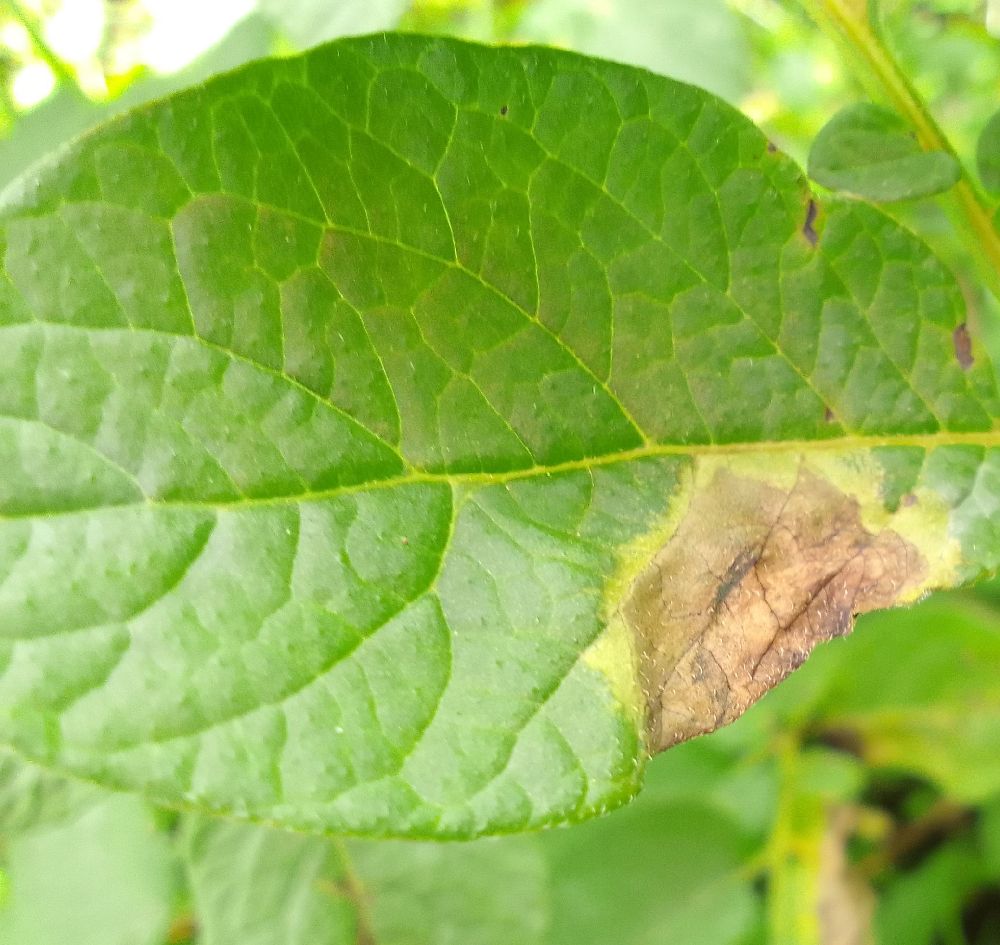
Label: Late blight